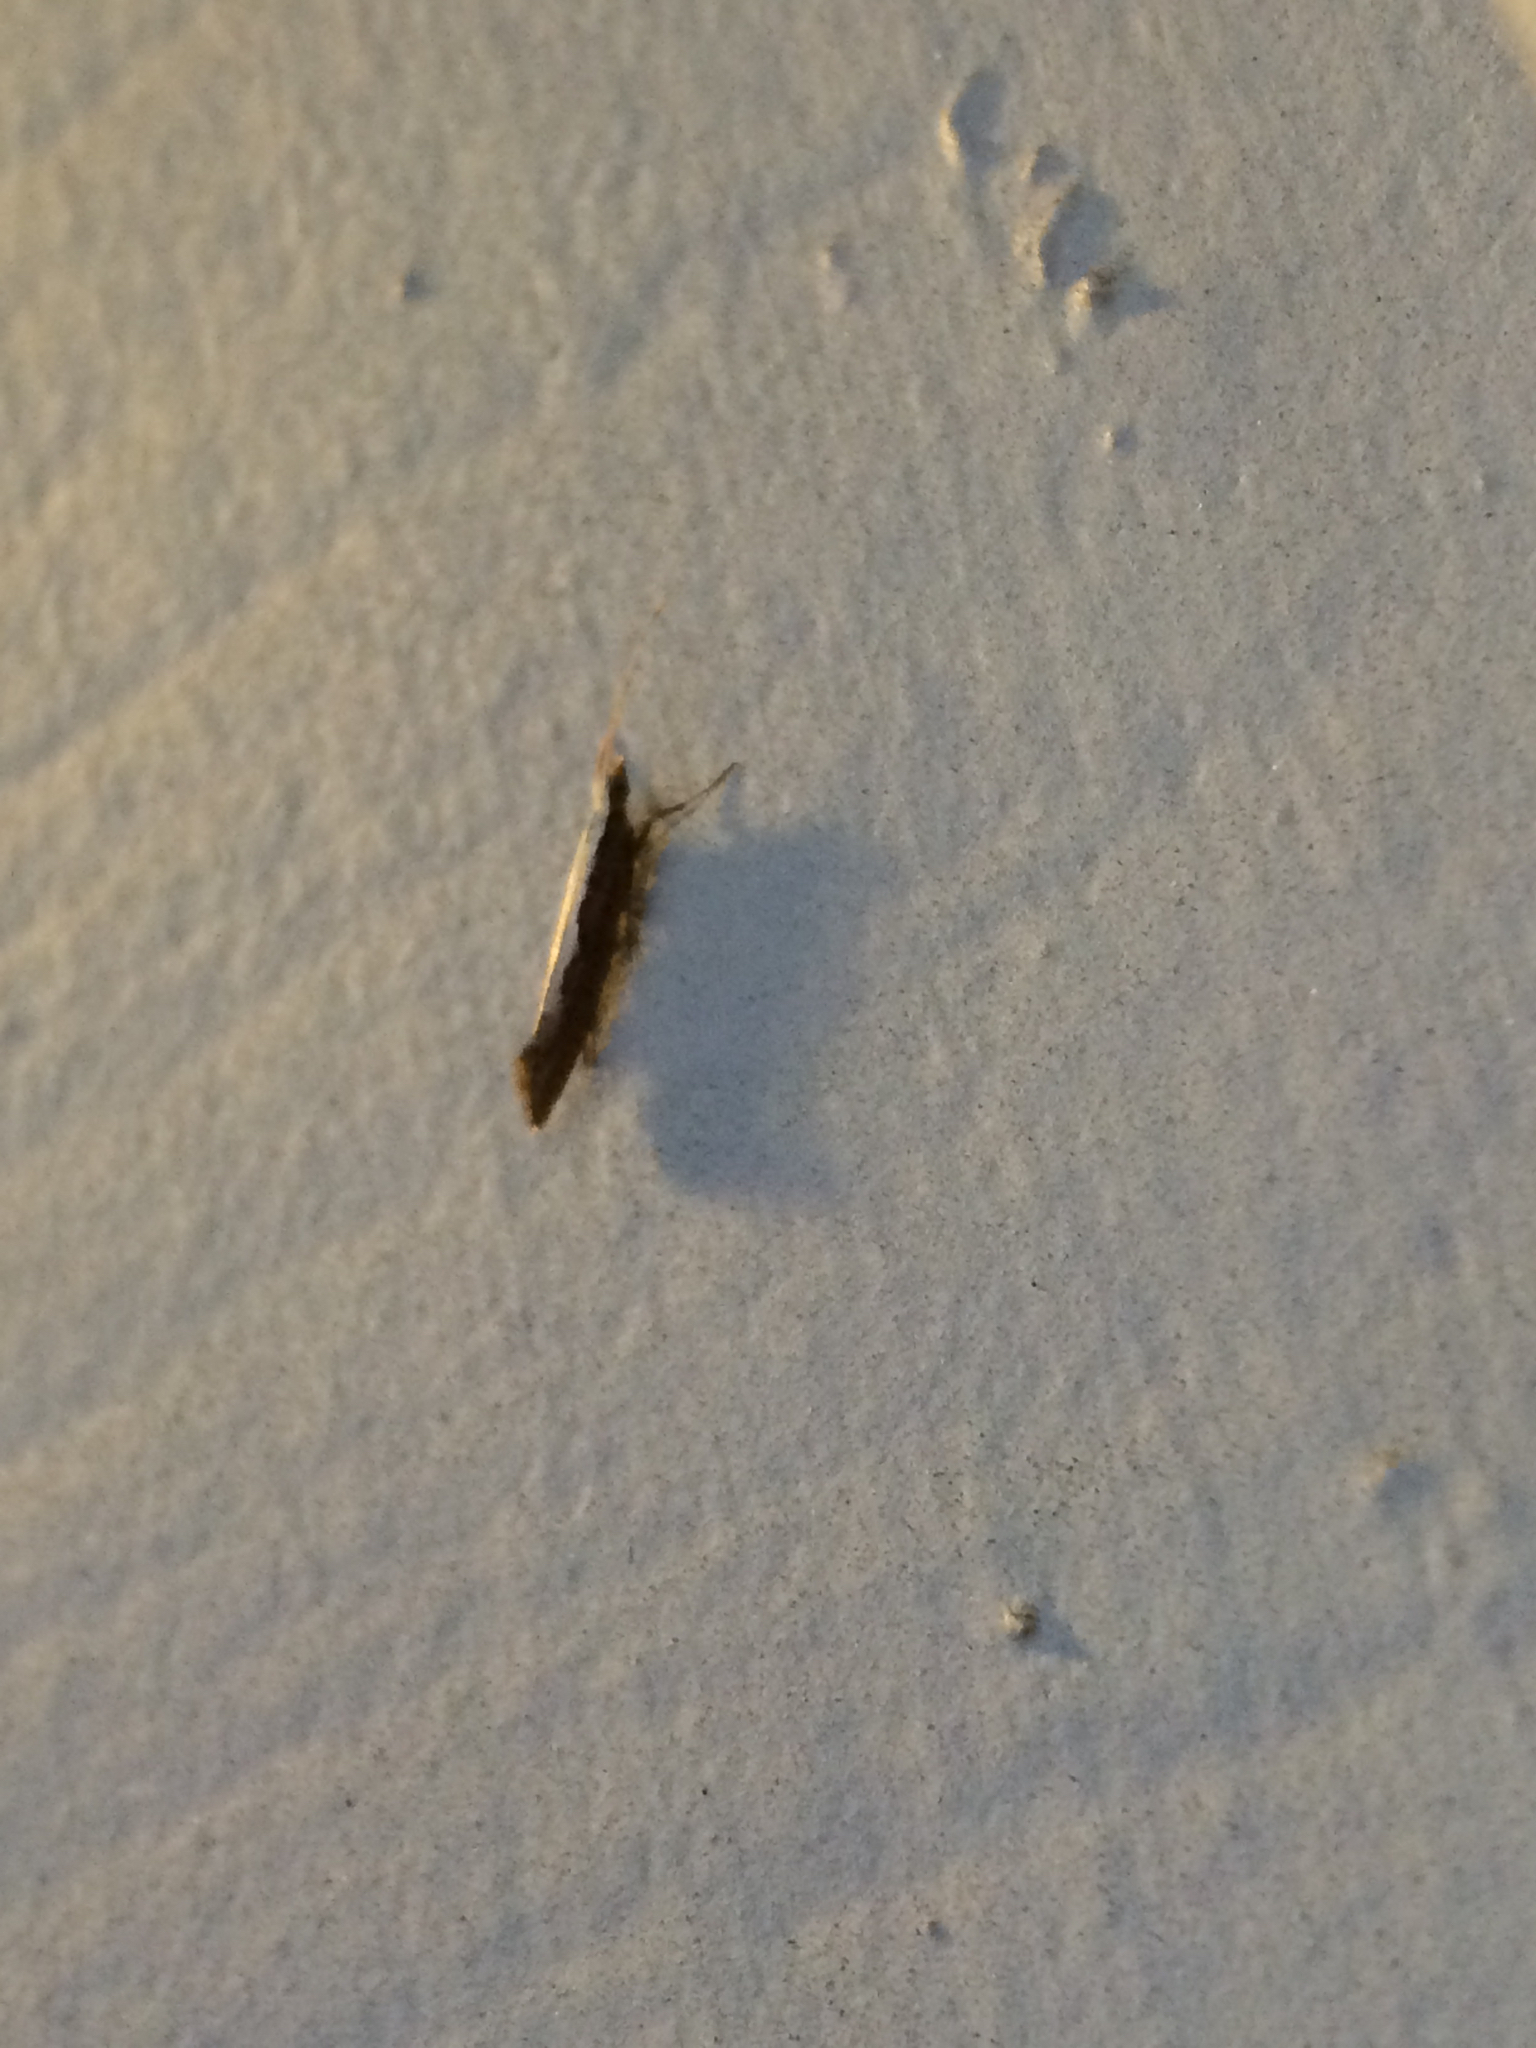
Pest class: diamondback_moth